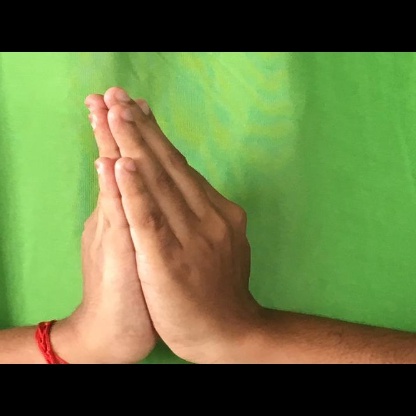
Mudra: Anjali